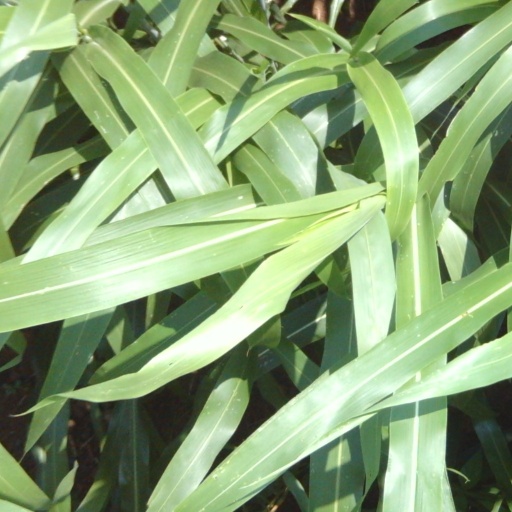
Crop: sorghum